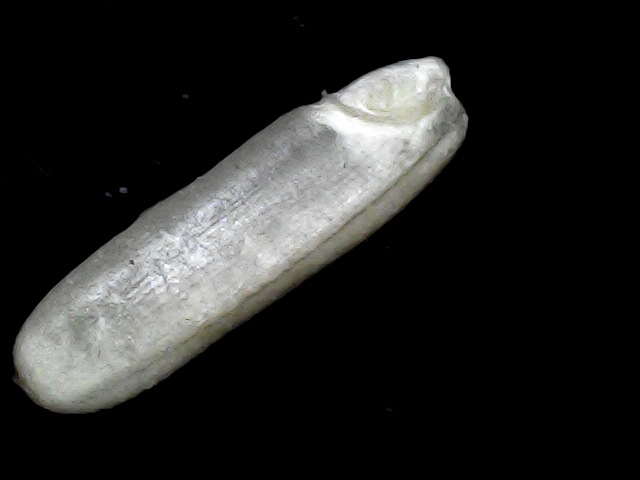
Rice variety: BD75